Carlos Vives

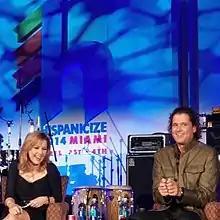
Carlos Vives interviewed by Ana María Canseco

With more than 40 songs written in 2012, Corazon Profundo was released in April 2013 and featured 11 tracks. The first single, "Volví a Nacer", was released in September 2012 and went straight to No. 1 on Billboard. The second single, "Como Le Gusta a Tu Cuerpo" featuring Michel Teló was released in late January 2013. Carlos appeared with fellow artists Ricardo Montaner, Fanny Lu, and Andrés Cepeda as one of the coaches for the first season of the vocal competition series phenomenon The Voice Colombia, which premiered October 2012 via Colombian TV network Caracol TV.